Klaukkala Church

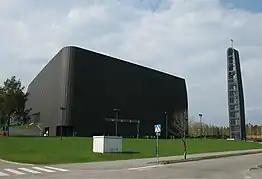
Klaukkala church in May 2010

Klaukkala Church is a copper-plated modern church in Klaukkala of the Nurmijärvi municipality, built in 2004. The church was designed by Anssi Lassila; interior furniture and lamps were designed by interior architect Antti Paatero and liturgical textiles by Hanna Korvela. Mikko Heikka, a bishop of the Evangelic Lutheran Church, dedicated it on November 28, 2004. Construction claimed one death when a worker fell from the roof.